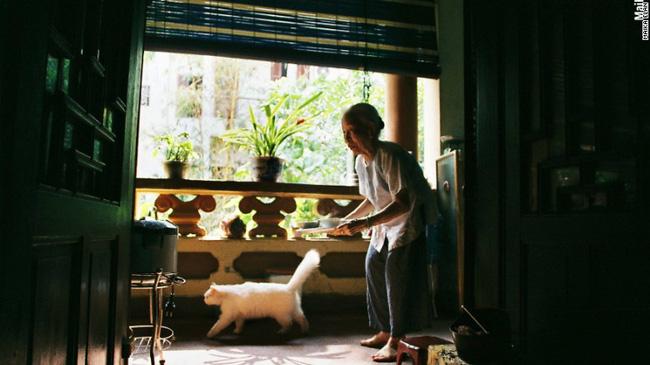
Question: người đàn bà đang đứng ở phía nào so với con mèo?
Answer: người đàn bà đang đứng phía sau con mèo